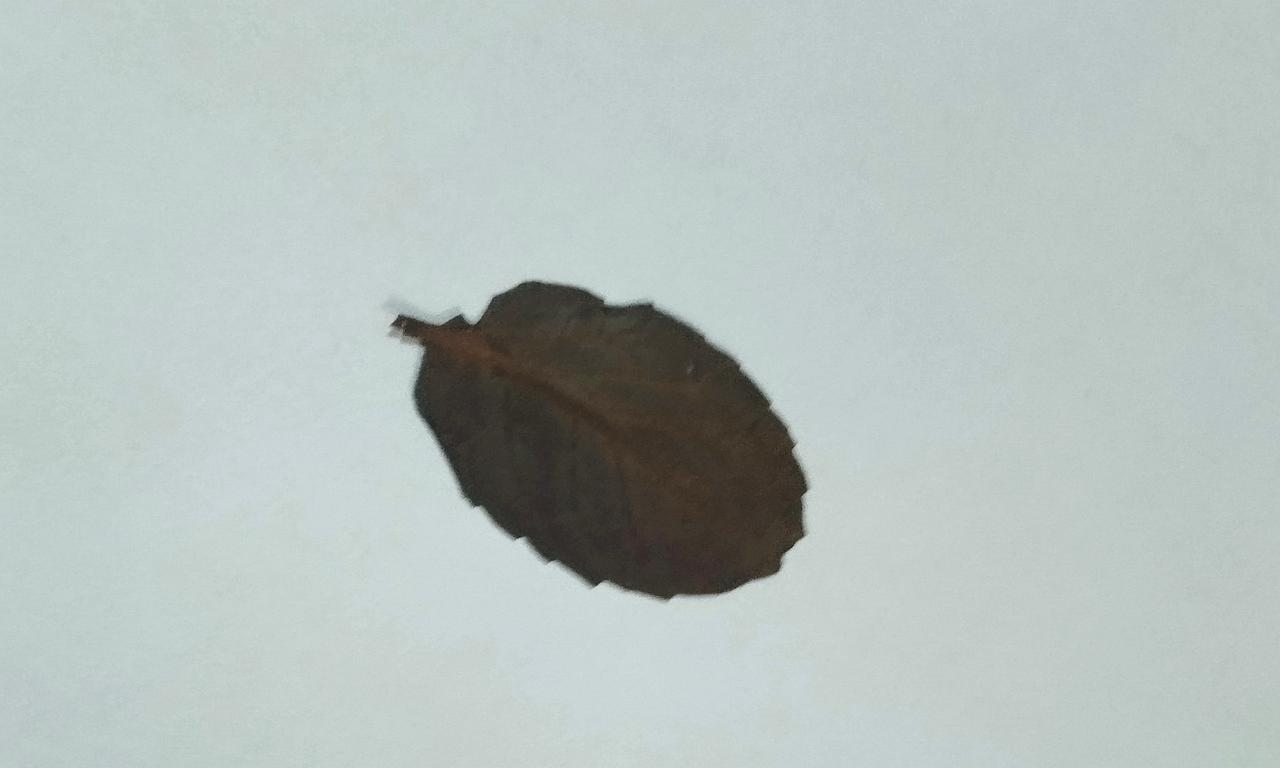
Label: Dried